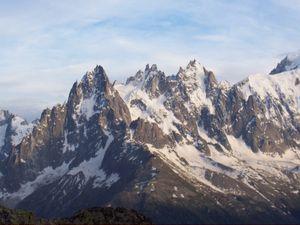
Les aiguilles de Chamonix sont un groupe de sommets principalement rocheux faisant partie du massif du Mont-Blanc. Dominant la vallée de Chamonix, elles représentent un des paysages les plus célèbres des Alpes françaises.